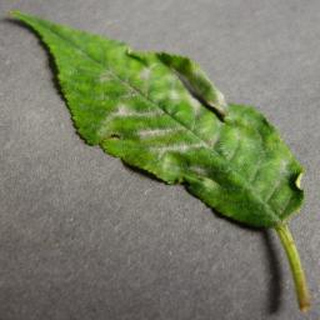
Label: cherry_powdery_mildew